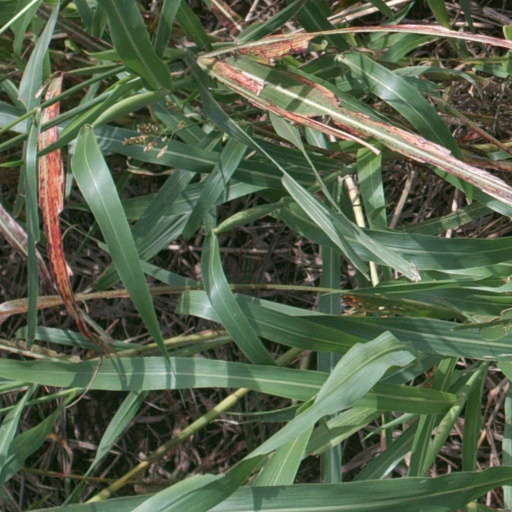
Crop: sorghum